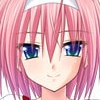
Portrait style: Anime Portrait